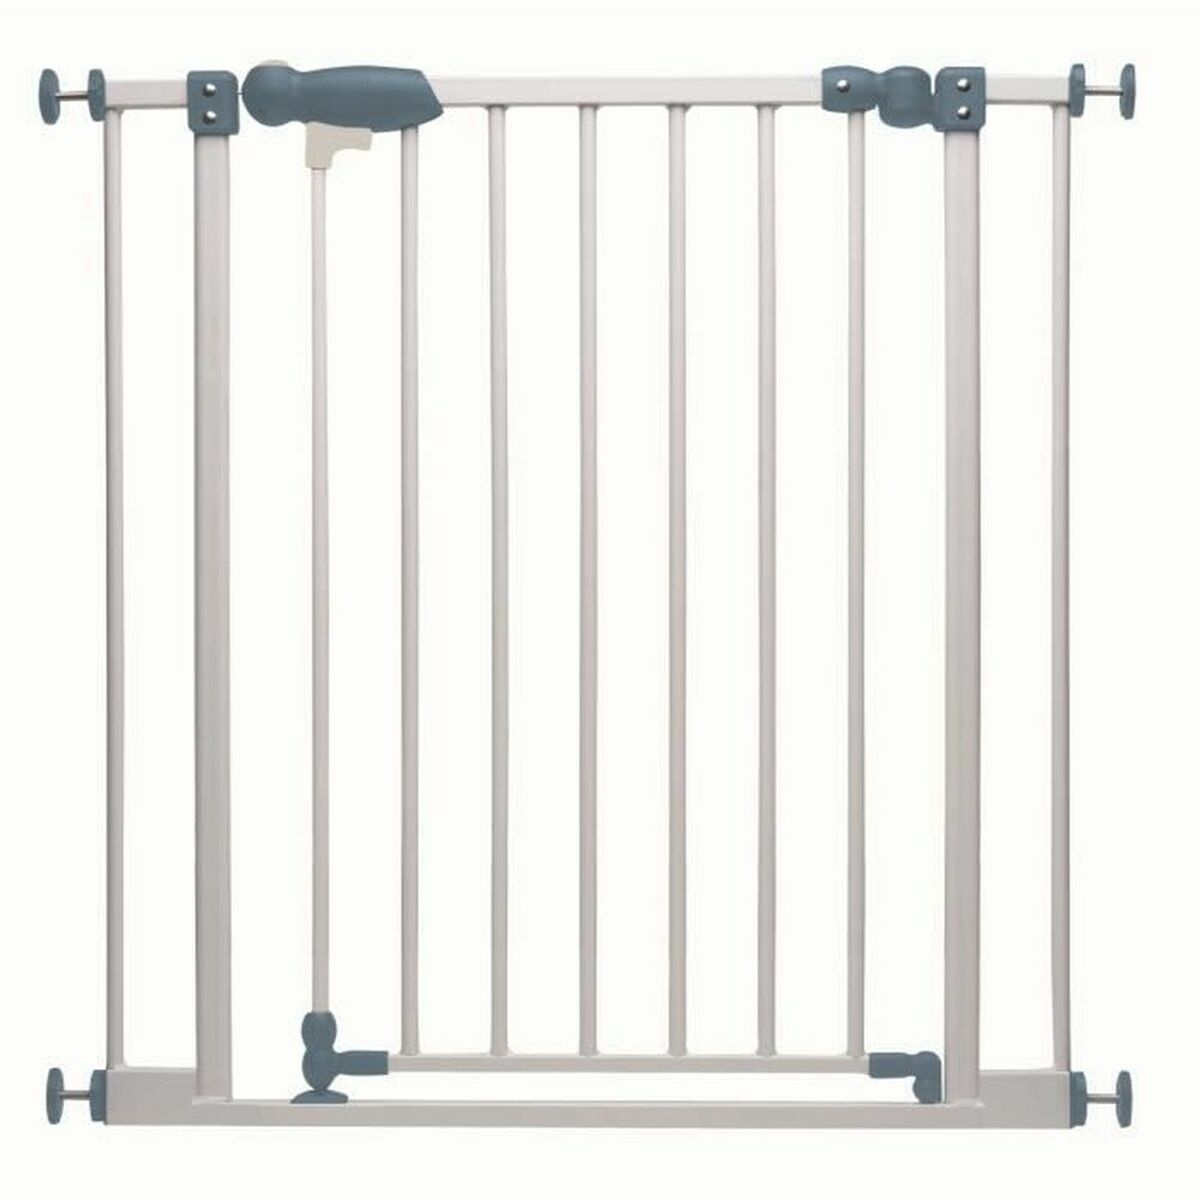
Sicherheitsbarriere Nidalys ENZO
Für unsere Kinder möchten wir Ihnen Sicherheitsbarriere Nidalys ENZO vorstellen, perfekt für alle, die qualitativ hochwertige Produkte für die Kleinsten suchen. Kaufen Sie Nidalys und weitere Marken und Lizenzen zu den besten Preisen! Farbe: Weiß Lang: 81 cm
Brand: Nidalys
Category: Baby & Toddler > Baby Safety > Baby & Pet Gates